A5012 road

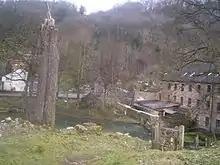
Former mill viewed from the footpath below Slinter Wood. The Via Gellia road is behind the pond and was used to transport lead from the mines above Bonsall to the smelter and canal wharf at Cromford.

The eastern part (Grangemill to Cromford, set in a deep valley) is known as the Via Gellia – a steep-sided wooded dry valley and road.